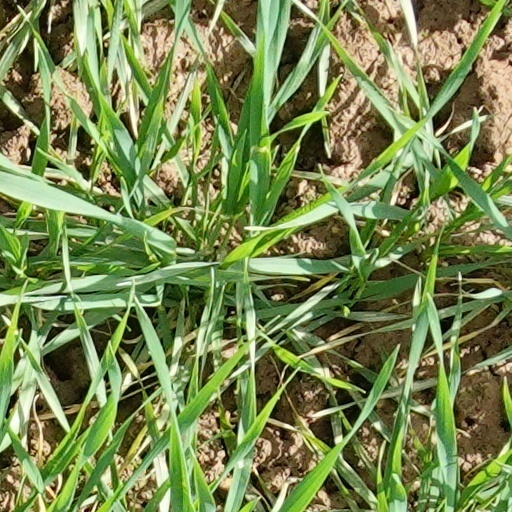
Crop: wheat